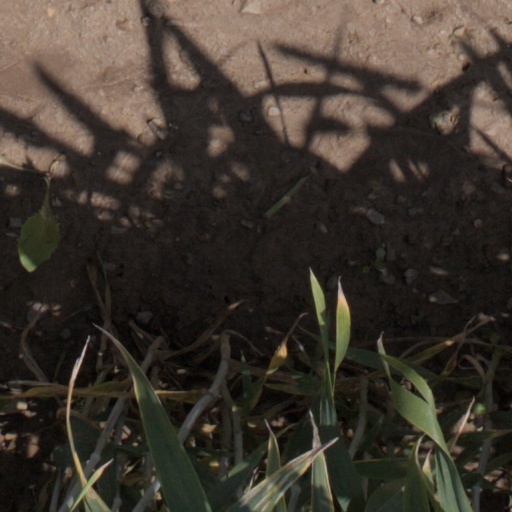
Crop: wheat